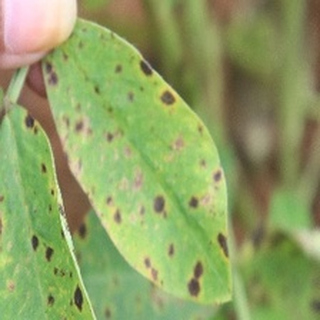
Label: groundnut_late_leaf_spot